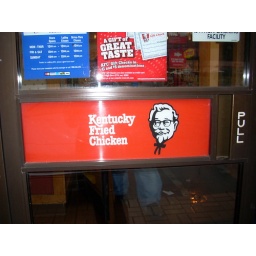
An old KFC door handle at a KFC chicken restaurant in Black Mountain, NC, on 510 Nc Highway 9.